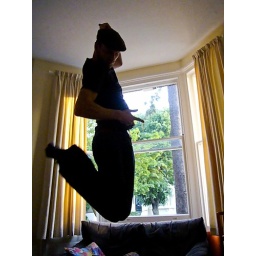
give james a beer and he'd happily do some flying air guitar leaps in your living room.